Gowen County

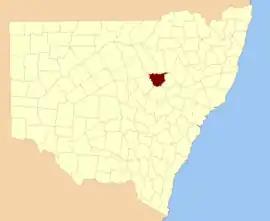
Location in New South Wales

Gowen County is one of the 141 cadastral divisions of New South Wales. It is located to the east of the Castlereagh River in the area to the east of Gilgandra, to Coonabarabran in the north-east. This includes land on both sides of the Newell Highway.